Attilio Craglietto

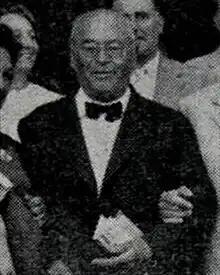

Attilio Craglietto was born on 10 May 1884 in Novacco, near Pisino (present-day Pazin), in Istria, then Austria-Hungary, to Stefano Craglietto, who came from a modest Cherso family, and Pia Ortis.